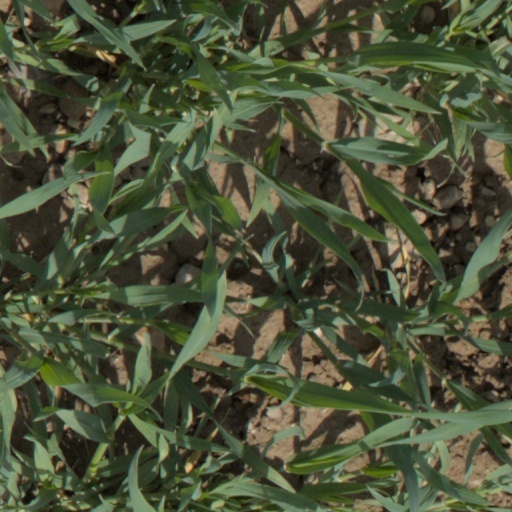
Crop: wheat